Traena Music Festival

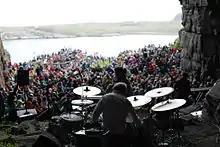
Norwegian artist Anneli Drecker playing inside the natural cave Kirkhelleren on Træna, in the cave traces of human activity dating 9000 years ago has been found

The Traena Music Festival is held annually in Træna Municipality in Nordland county, Norway. The festival is held on the islands of Husøya and Sanna. The islands are only accessible by ferry boat from the mainland in neighboring Lurøy Municipality.